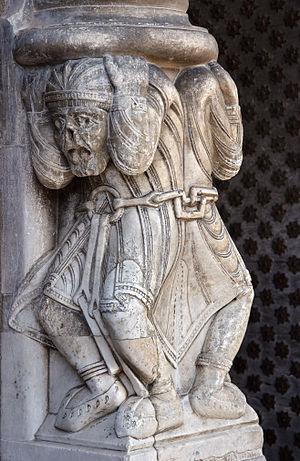
Les atlantes enchaînés du trumeau du portail ouest de la cathédrale Sainte-Marie d'Oloron, à Oloron-Sainte-Marie (Pyrénées-Atlantiques, France).
En architecture, un atlante ou télamon est une variante masculine de la cariatide.
L'histoire de l'islam en France décrit la relation entre les populations de religion islamique et les territoires qui ont fait ou font aujourd'hui partie de la République française.
La cathédrale Sainte-Marie d'Oloron est une cathédrale située à Oloron-Sainte-Marie, dans le département français des Pyrénées-Atlantiques. Elle est classée monument historique le 7 mars 1939 et inscrite au patrimoine mondial par l'UNESCO en 1998 au titre des chemins de Saint-Jacques-de-Compostelle en France.
La traite transméditerranéenne désigne le commerce d'être humains, majoritairement musulmans, qui a fleuri entre les XIVᵉ et XVIIIᵉ siècles dans les marchés aux esclaves du littoral nord de la Méditerranée. Dans ces marchés situés principalement en Espagne, en France, en Italie ainsi que sur l’île de Malte les esclaves étaient essentiellement berbères, arabes, noirs et turcs. Étaient également vendus, dans une proportion plus faible, des esclaves juifs, chrétiens orientaux et noirs animistes.